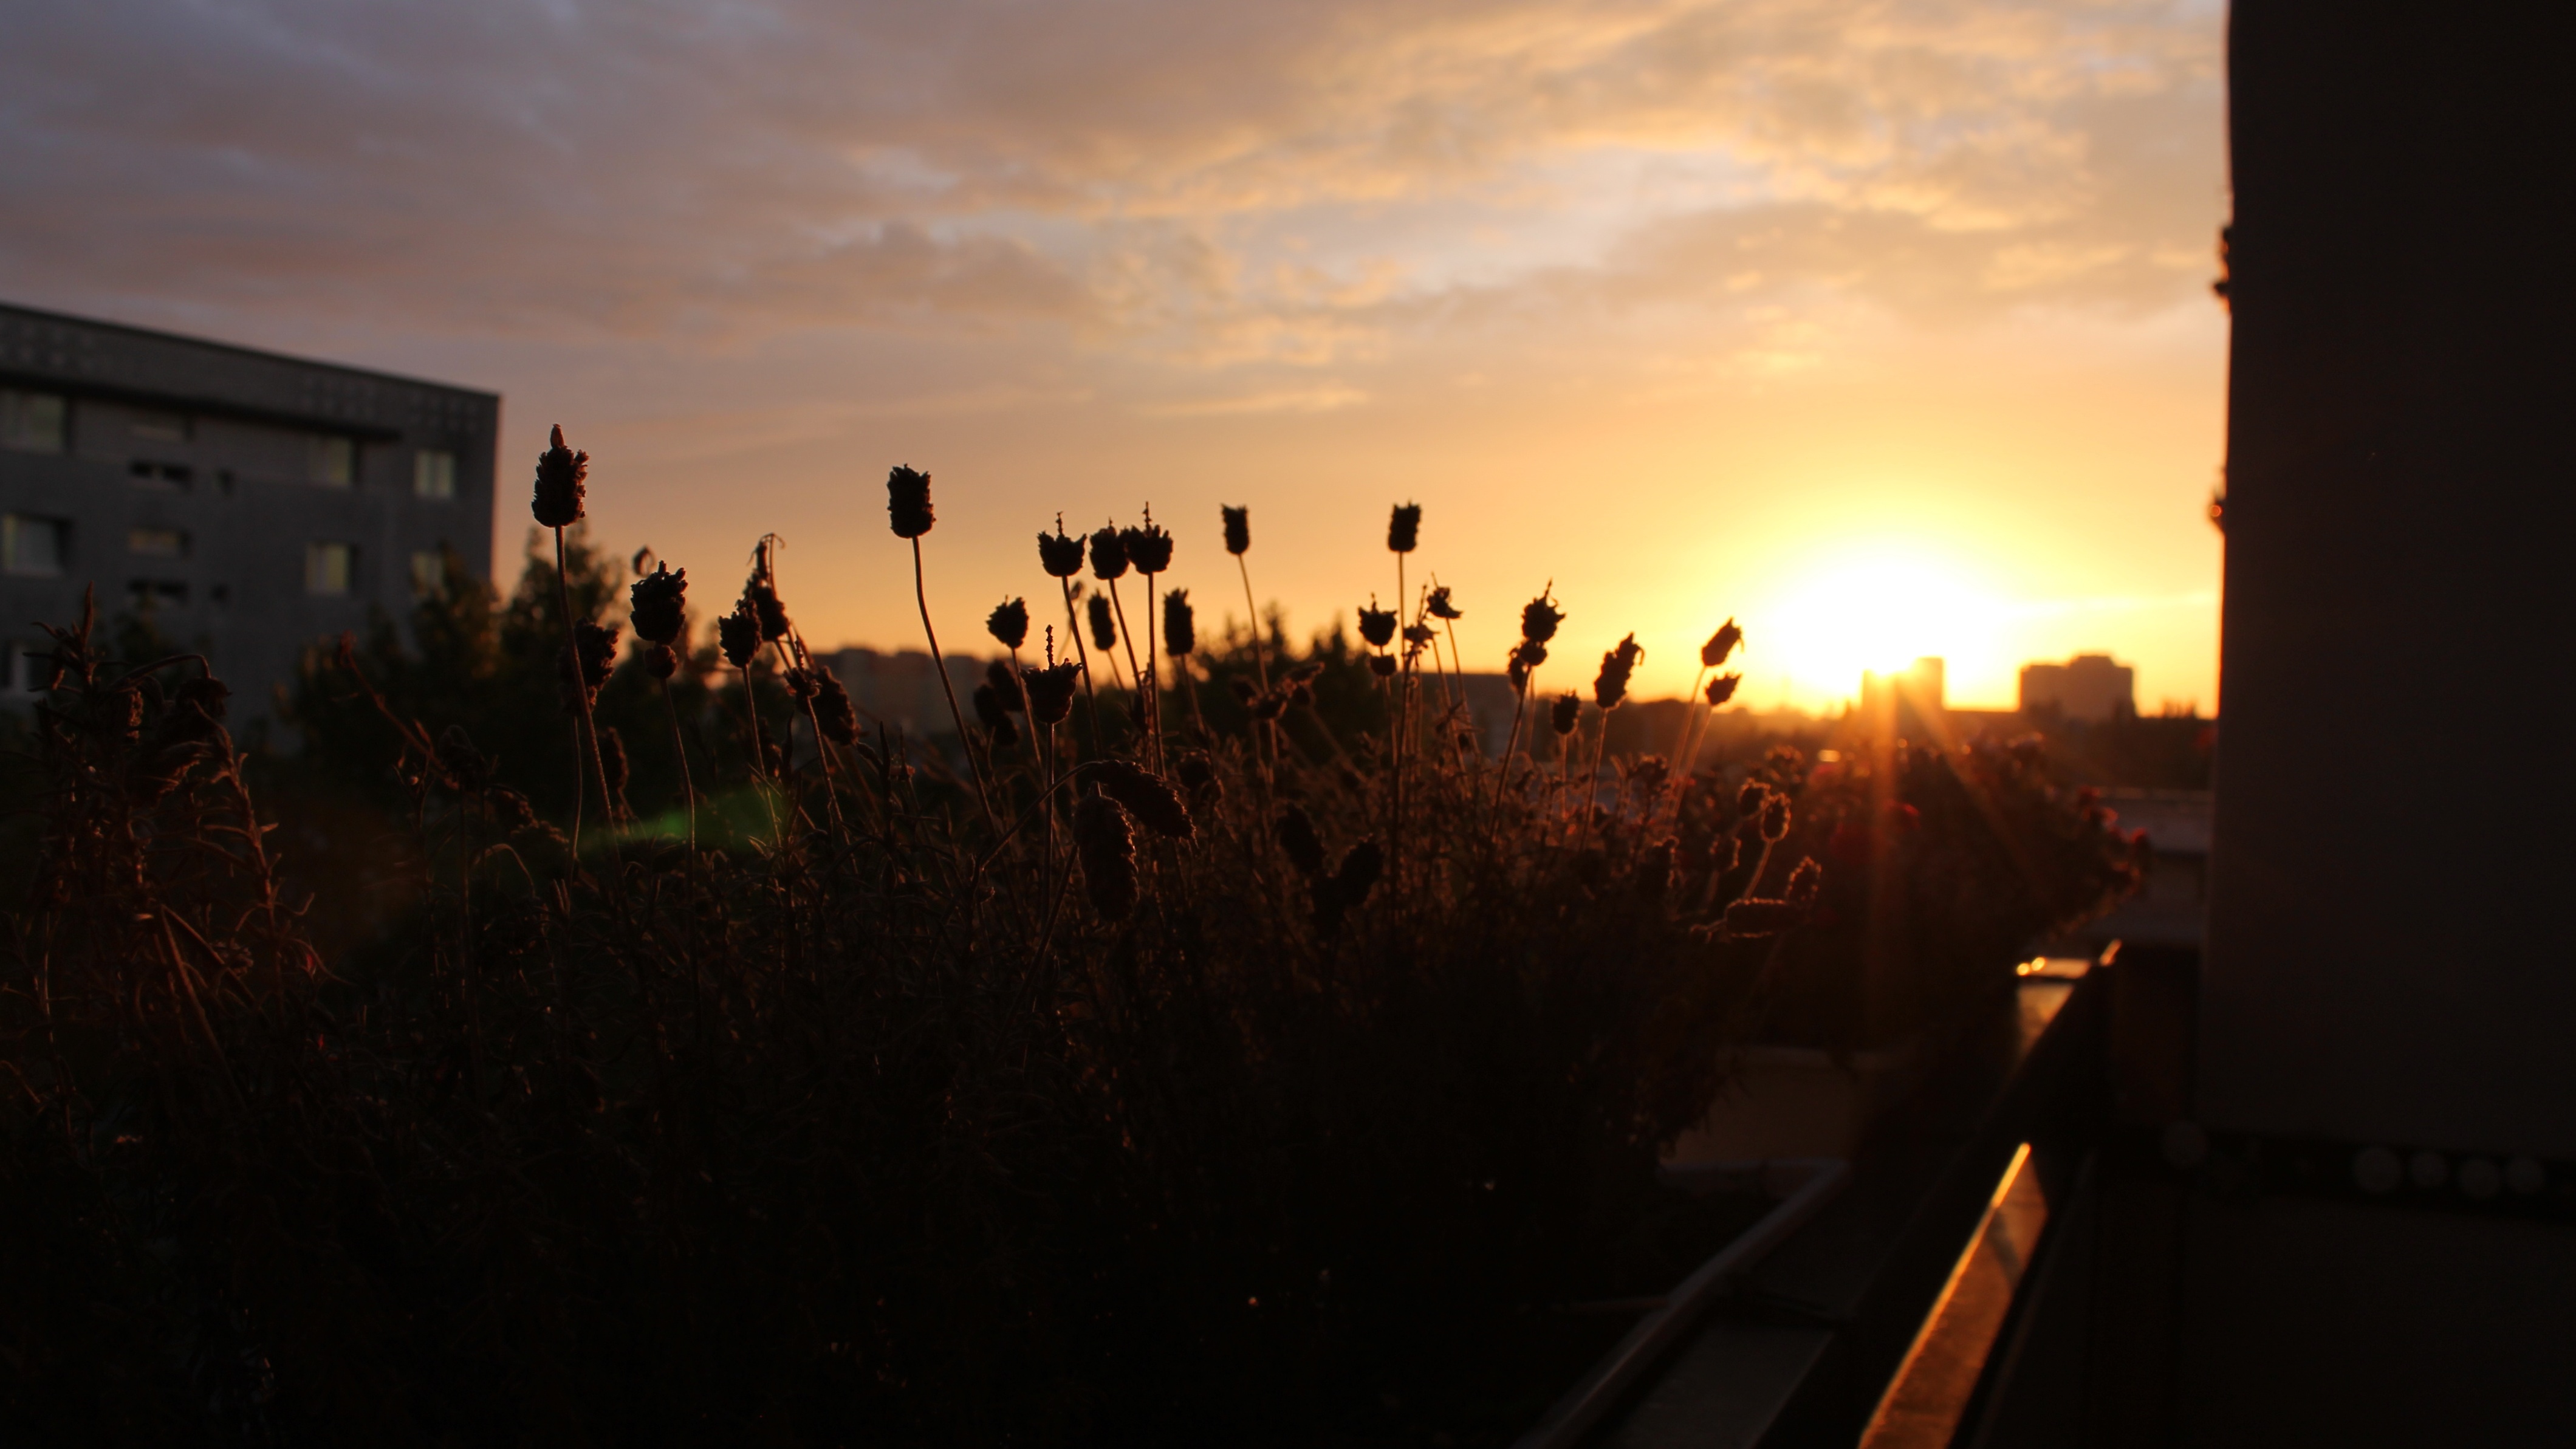
light, cloud, sky, sun, sunrise, sunset, night, sunlight, morning, dawn, dusk, evening, darkness, atmosphere of earth